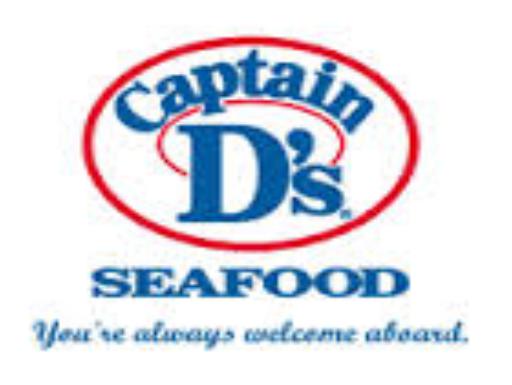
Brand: Captain D's
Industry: Food